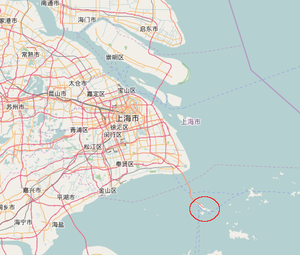
Le port de Yangshan est un terminal conteneurs en eau profonde situé dans la baie de Hangzhou. Ce terminal dépend du port de Shanghai, le port le plus actif du monde.